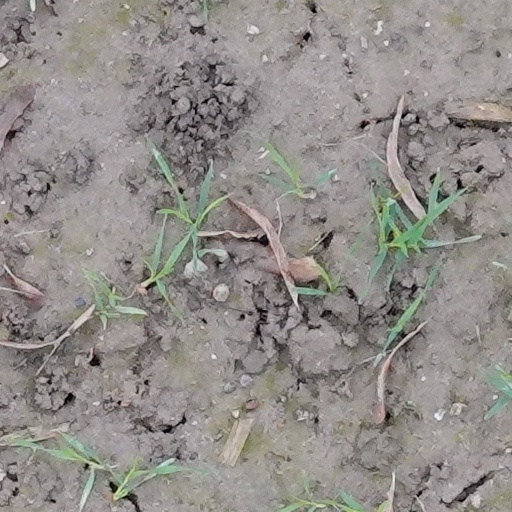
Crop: wheat